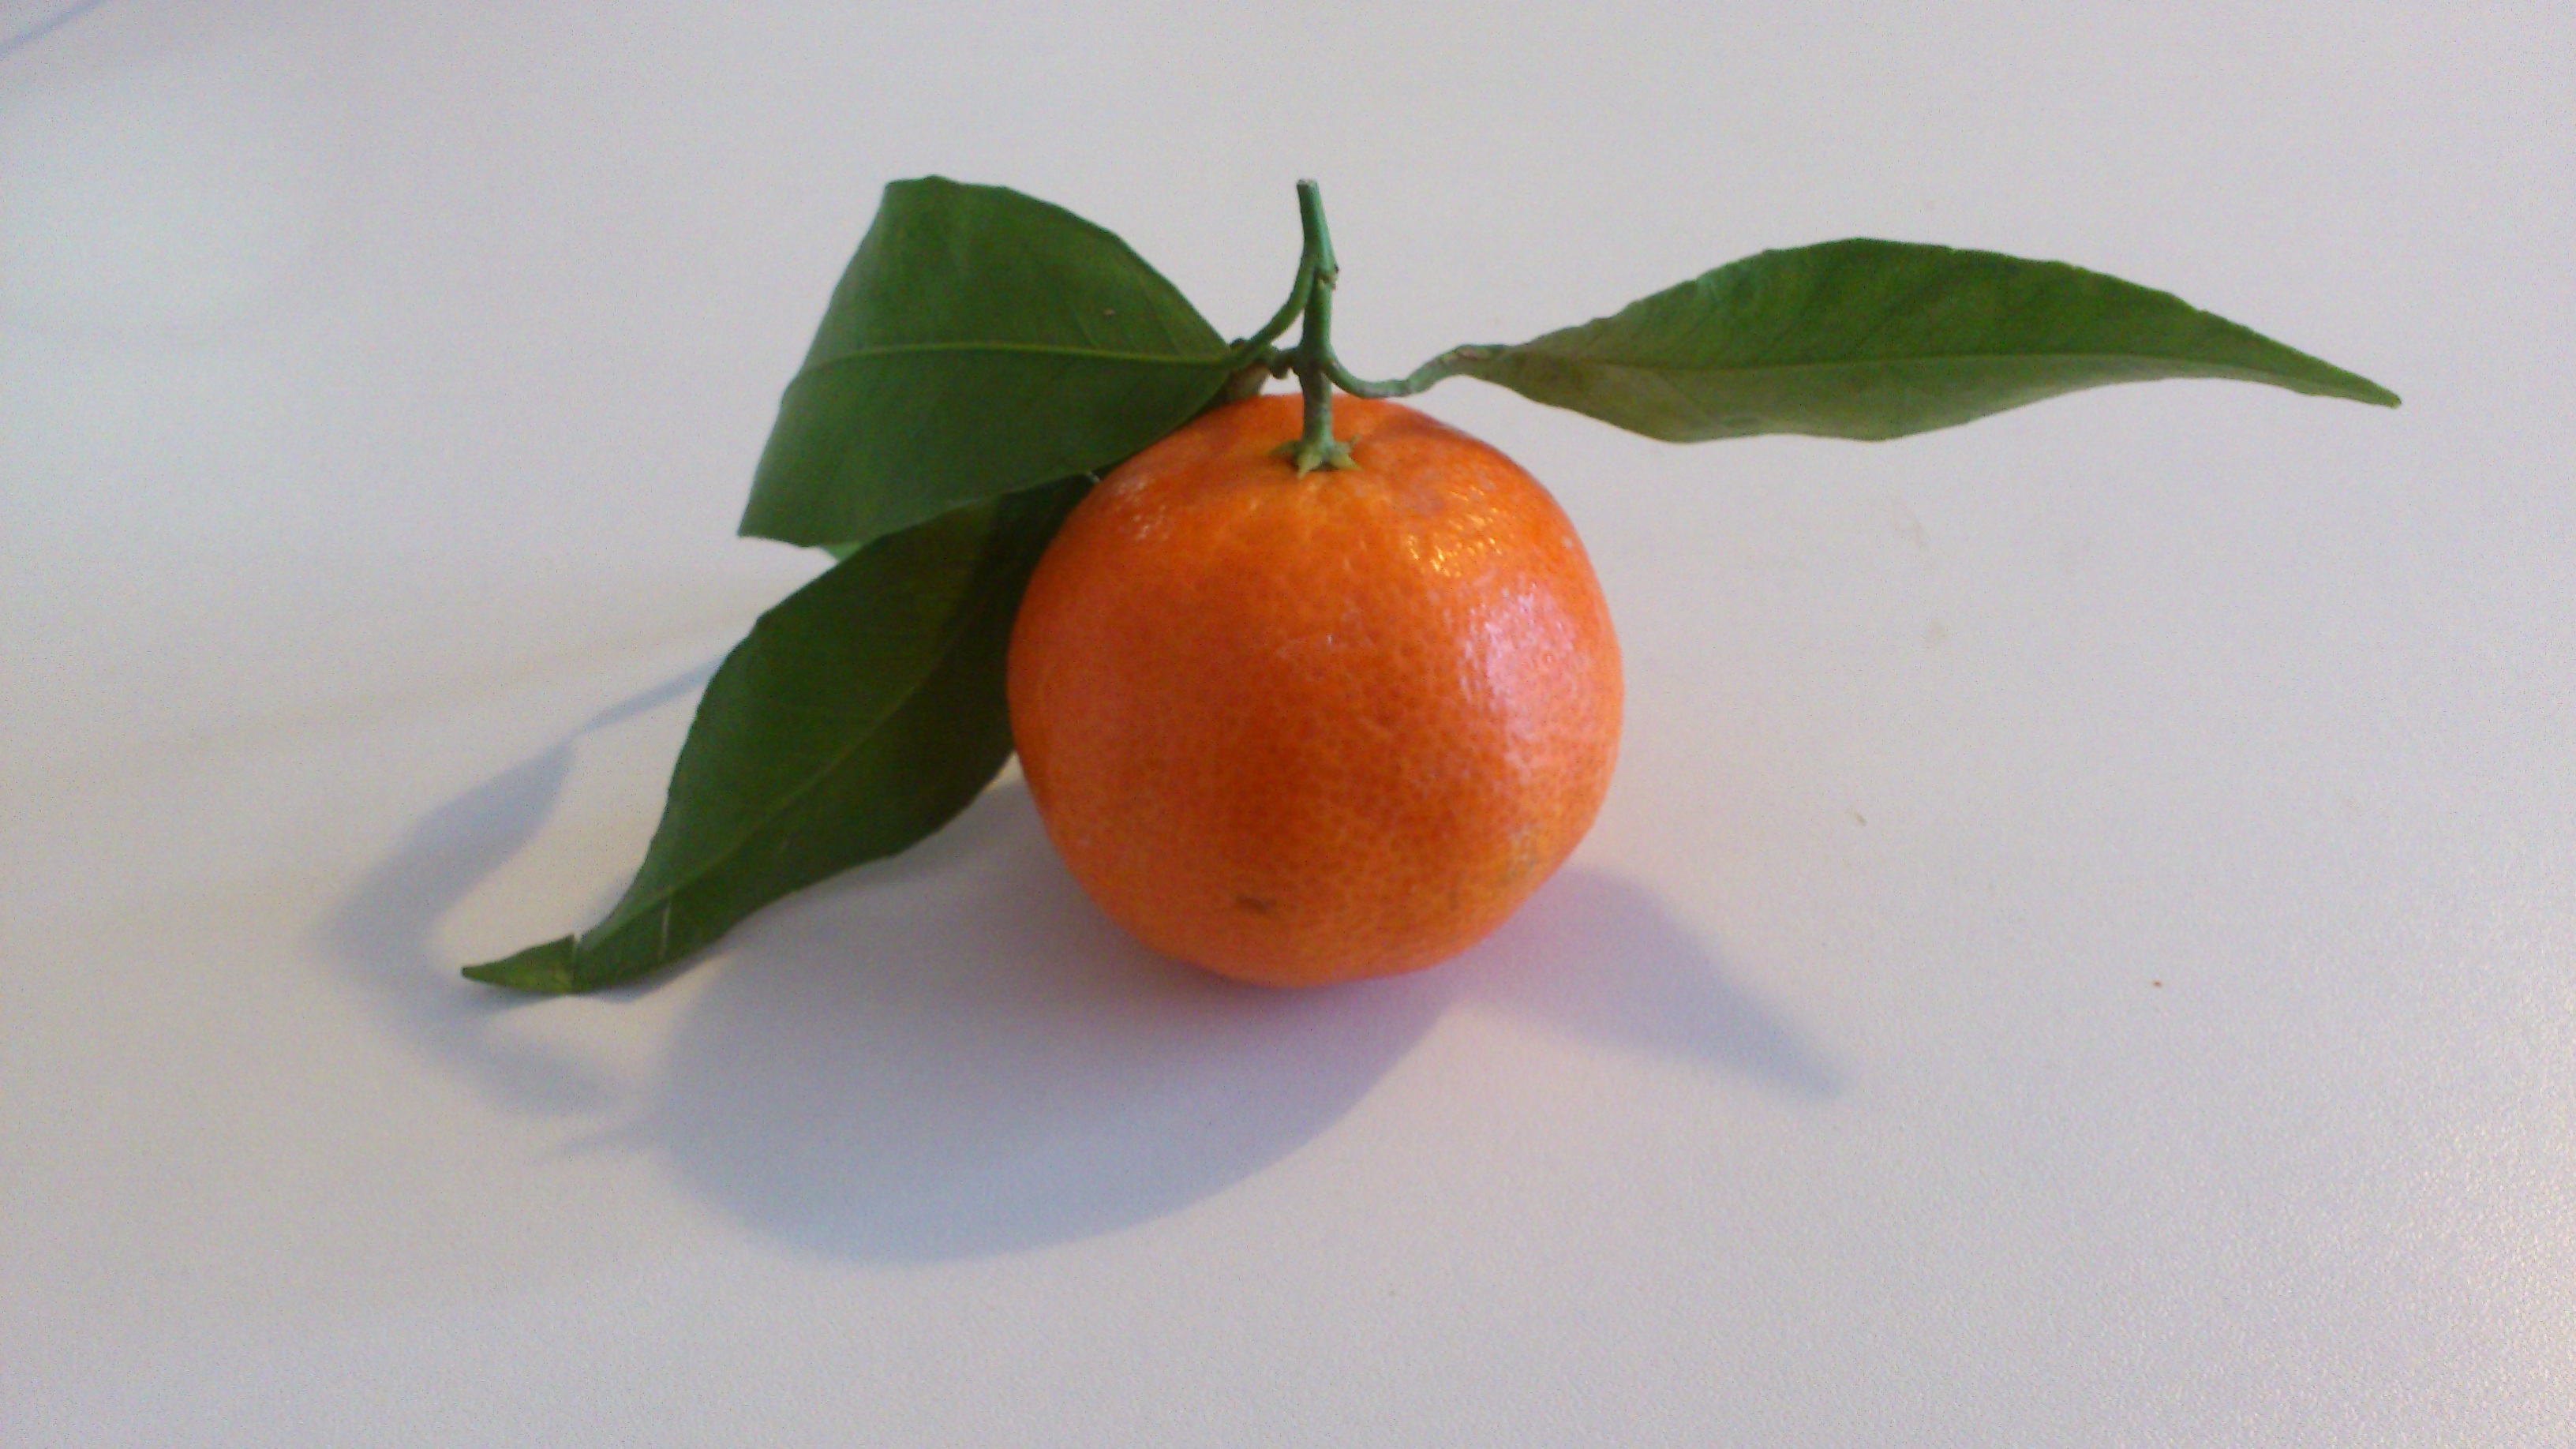
plant, fruit, flower, food, produce, vegetable, healthy, tangerine, mandarin, clementine, diospyros, citrus, flowering plant, bitter orange, mandarin orange, land plant